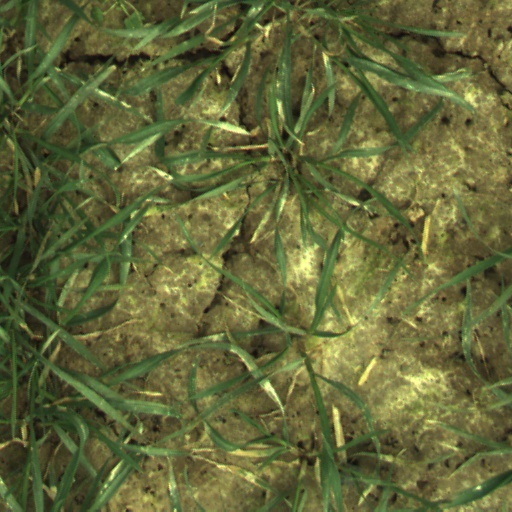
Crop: wheat